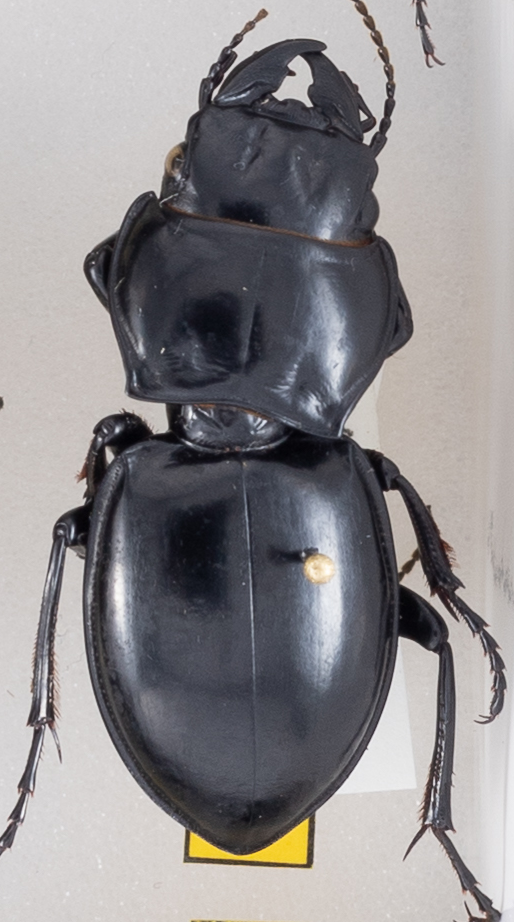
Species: Pasimachus californicus
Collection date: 2019-07-10
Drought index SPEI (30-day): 0.262
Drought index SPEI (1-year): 2.09
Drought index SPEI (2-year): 1.69